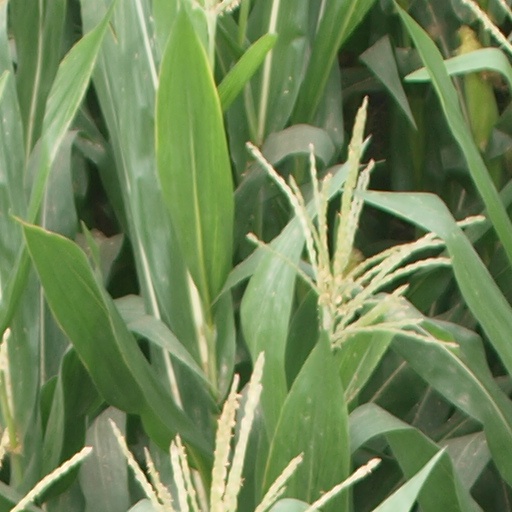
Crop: maize; corn